Poblicia fuliginosa

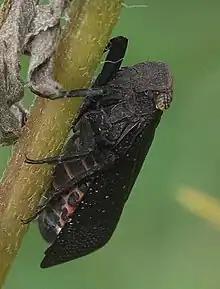
"P. fuliginosa"

"Poblicia fuliginosa" is hemimetabolous, meaning that it has several nymphal stages before molting into an adult. The eggs are covered with white, creamy wax.